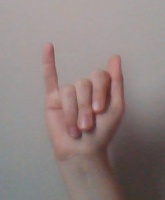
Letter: meem